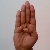
The image shows a hand gesture representing the letter 'B' in Indian Sign Language.